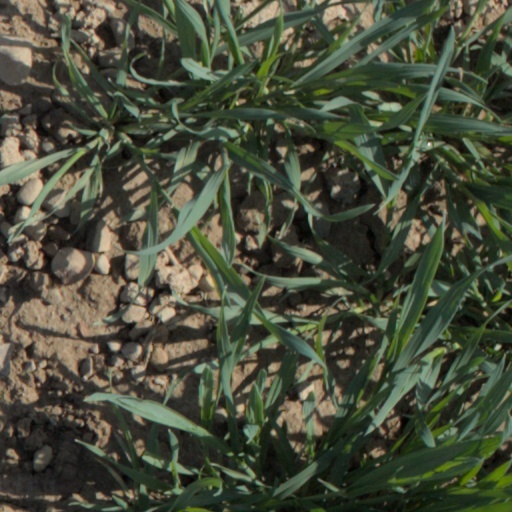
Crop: wheat